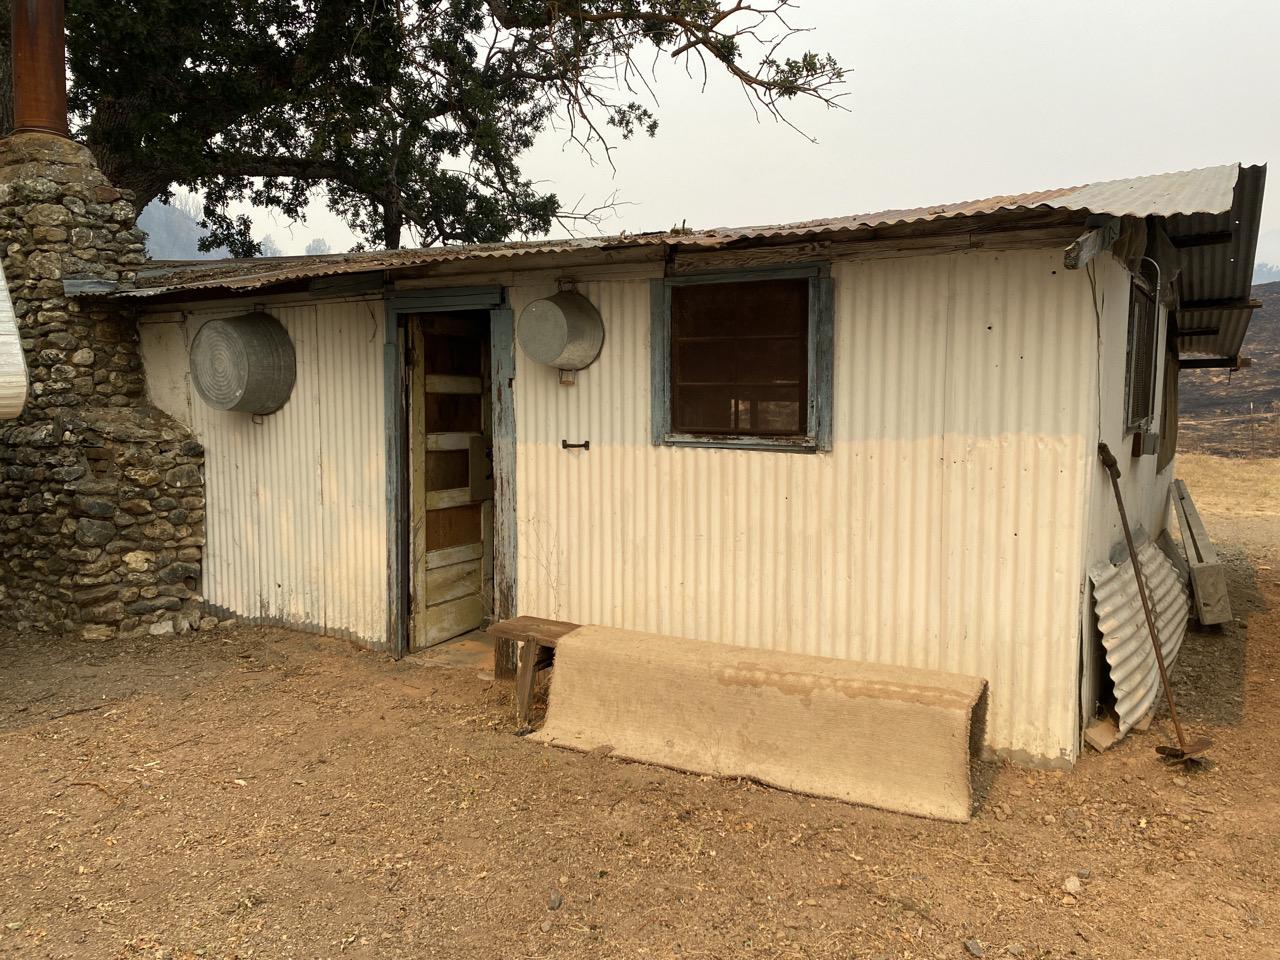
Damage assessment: no_damage